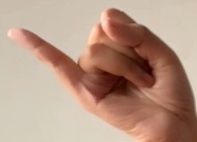
ASL sign: J